Graphyne

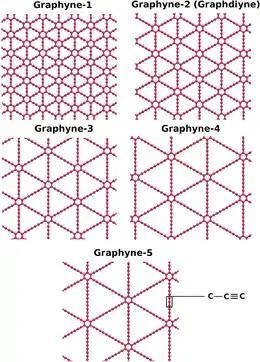
Graphyne-"n" varieties, where "n" indicates the number of carbon–carbon triple bonds in a link between two adjacent hexagons. Graphyne is graphyne-1; graphdiyne is graphyne-2.

Graphyne is an allotrope of carbon. Although it has been studied in theoretical models, it is very difficult to synthesize and only small amounts of uncertain purity have been created. Its structure is one-atom-thick planar sheets of sp and sp-bonded carbon atoms arranged in crystal lattice. It can be seen as a lattice of benzene rings connected by acetylene bonds. The material is called graphyne-"n" when benzene rings are connected by "n" sequential acetylene molecules, and graphdiyne for a particular case of "n" = 2 (diacetylene links).